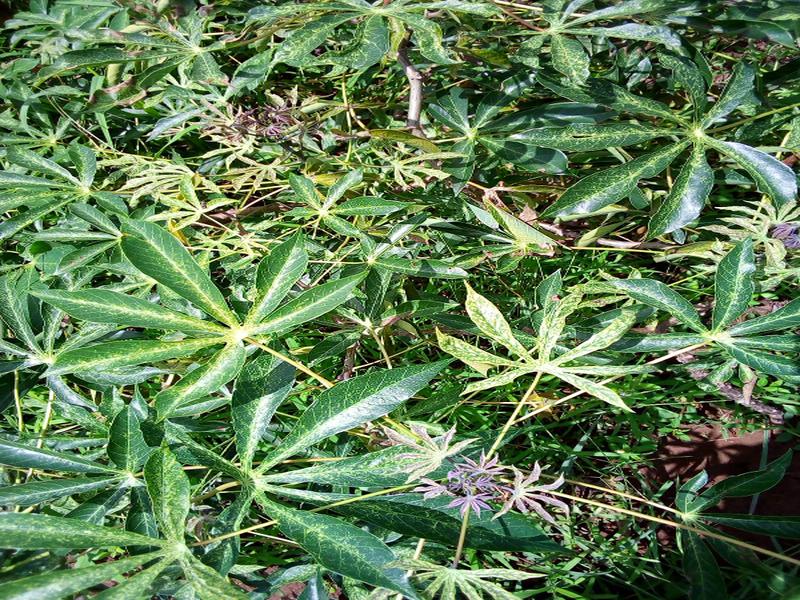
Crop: cassava
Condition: green_mottle